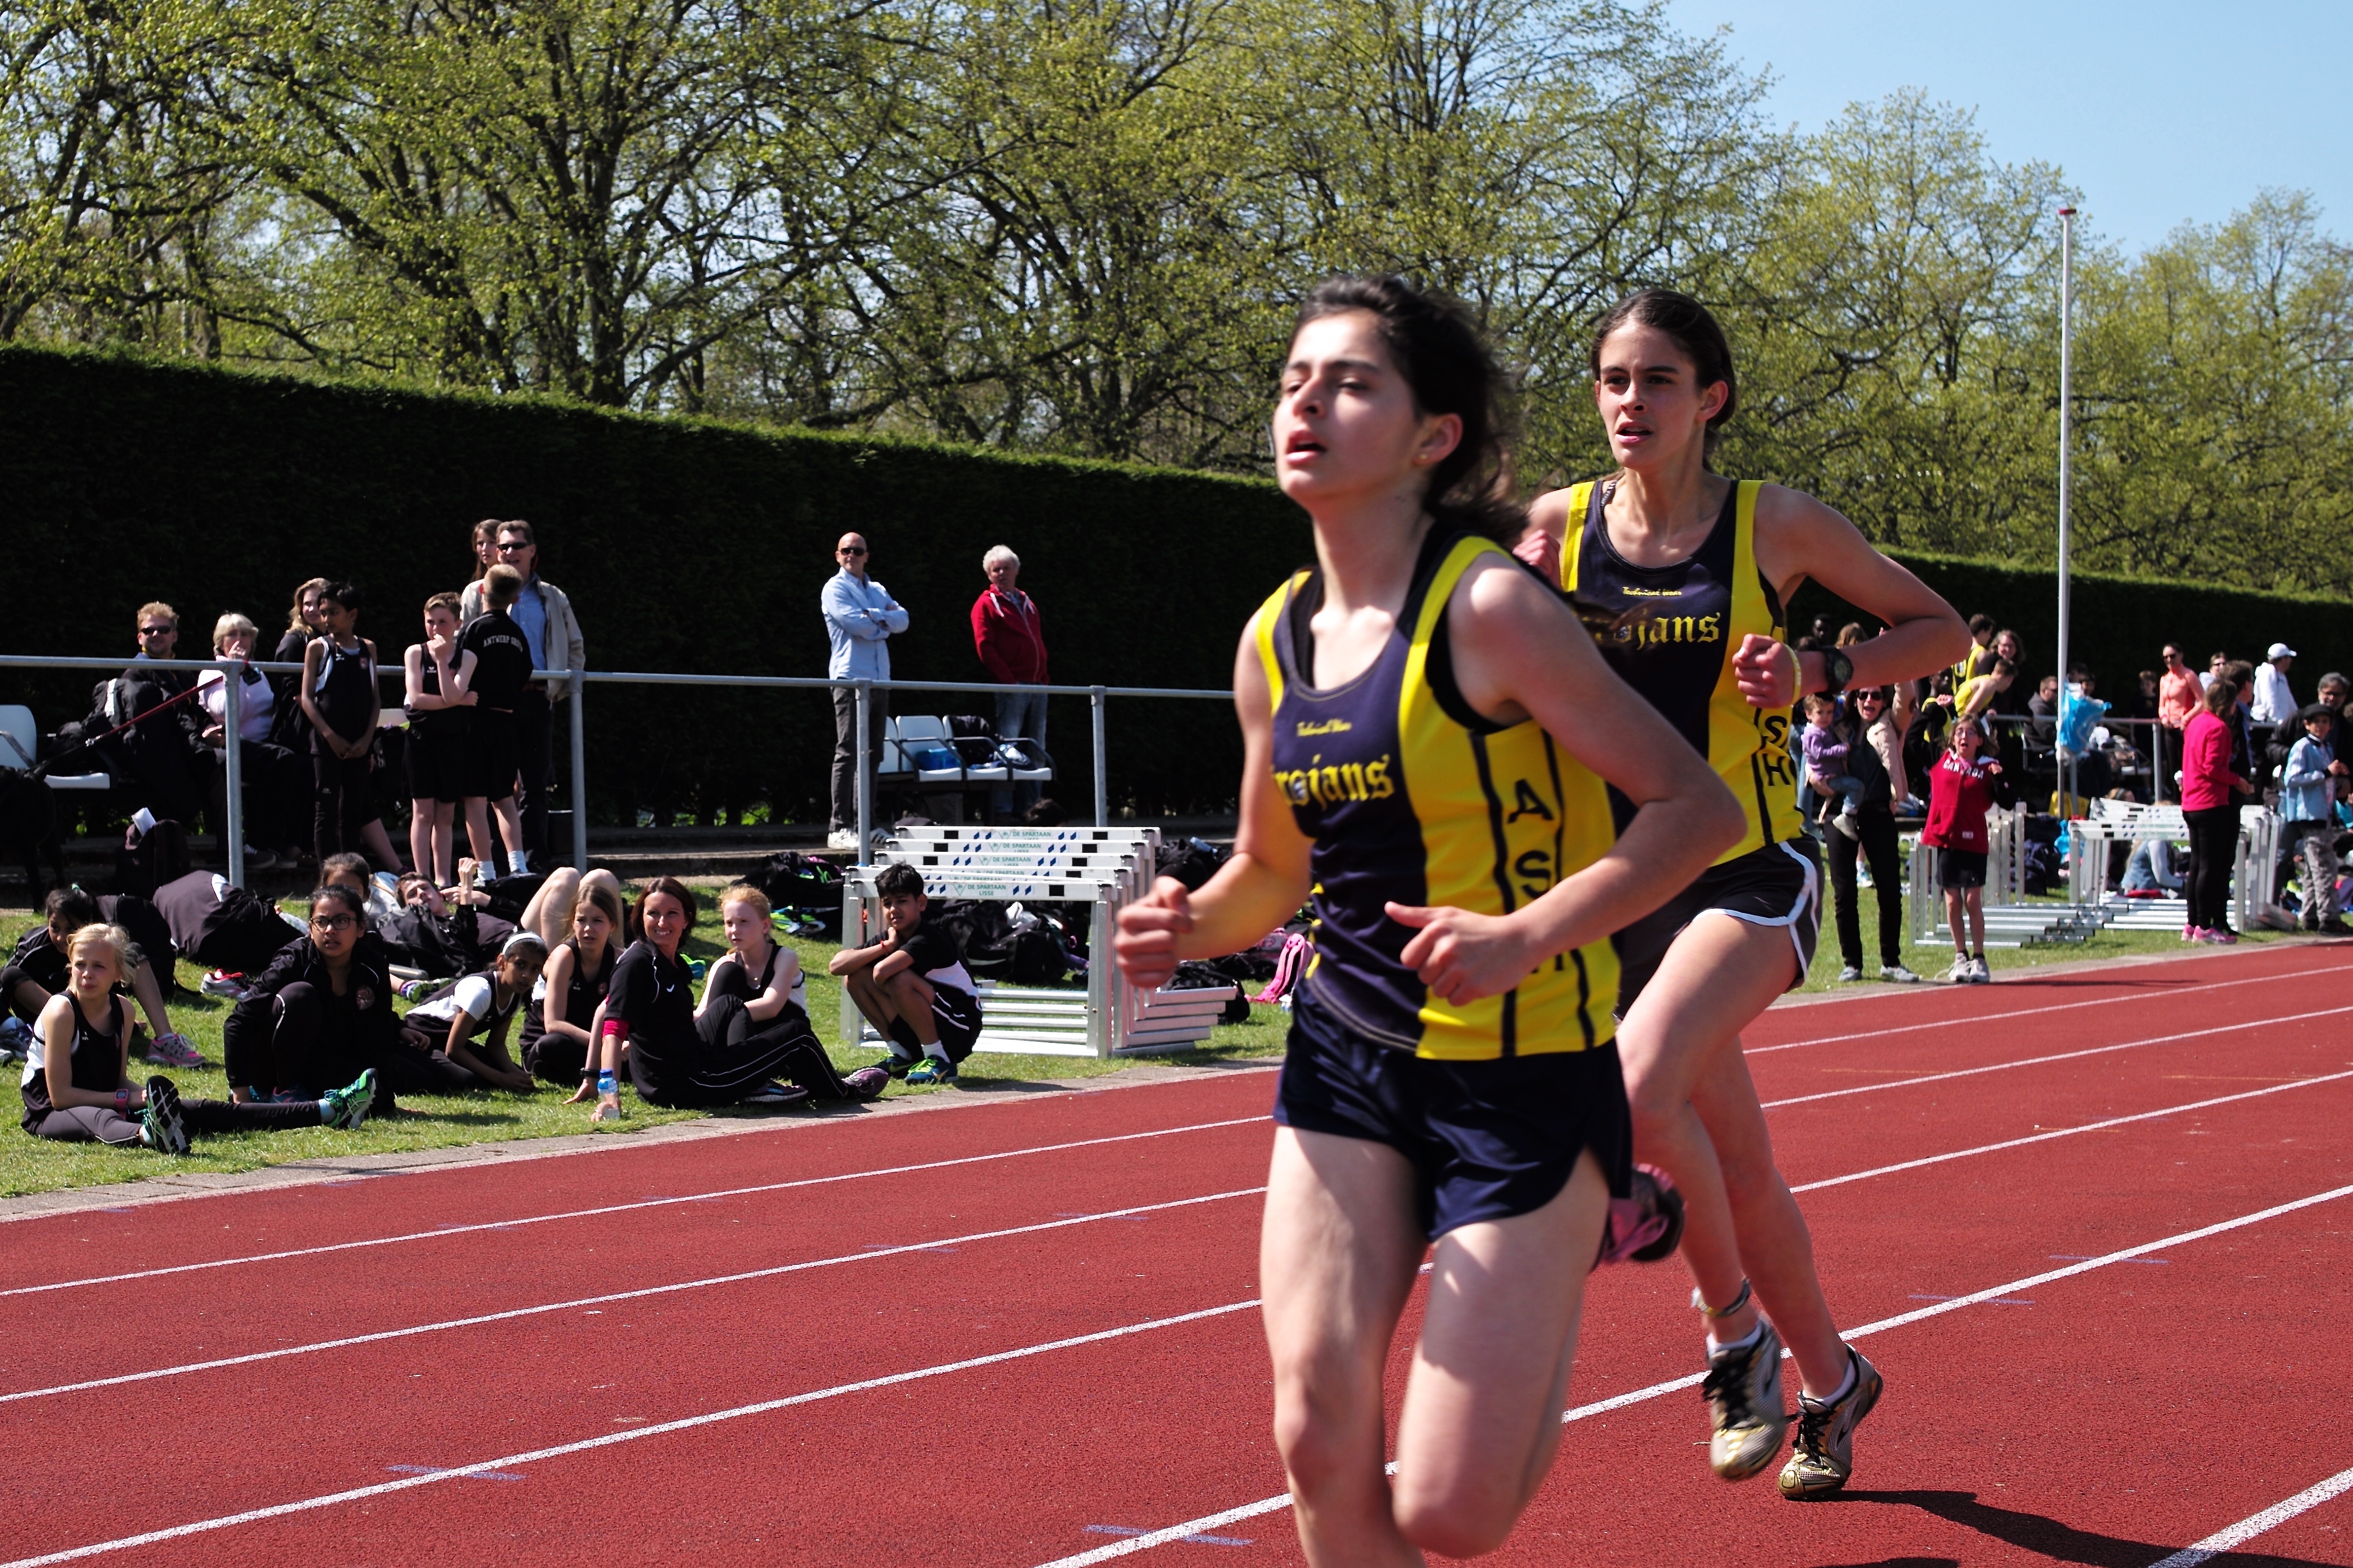
track, run, runner, ash, race, competition, holland, hague, netherlands, international, girls, m, american, sports, boys, 50, school, runners, championship, junior, leica, 240, summilux, varsity, athletics, meet, sprint, human action, track and field athletics, middle distance running, 800 metres, 4 100 metres relay